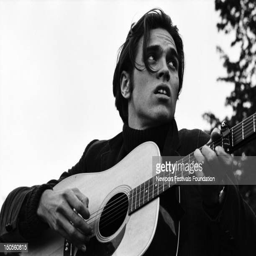
blues artist poses for a portrait with his guitar backstage at festival